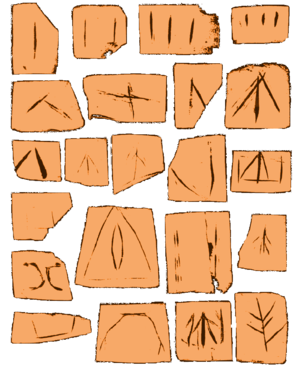
La Préhistoire de la Chine couvre, sur le territoire de la Chine actuelle, la période comprise entre environ 2,5 millions d'années, date de la première présence humaine présumée, et 1 500 ans av. J.-C., date locale de l'apparition de l'écriture.